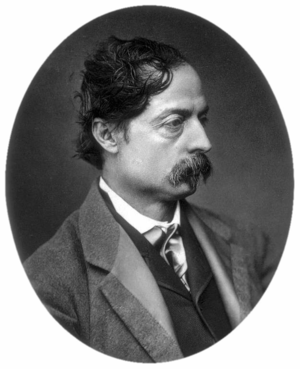
William Quiller Orchardson, né le 27 mars 1832 à Édimbourg et mort le 13 avril 1910 à Londres, est un peintre écossais.